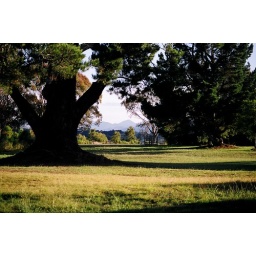
Just over the road from the house we stayed in near Rototai Beach on the Motopipi estuary, outside Takaka.